The Peanuts Movie: Snoopy's Grand Adventure

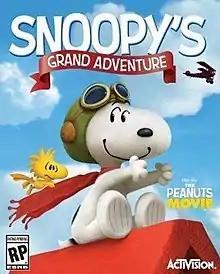

The Peanuts Movie: Snoopy's Grand Adventure is a side-scrolling platform video game based on "The Peanuts Movie". The game launched on November 3, 2015, in North America, and November 6, 2015, in Europe and Australia for the Xbox 360 and most eighth-generation platforms, becoming the first "Peanuts" video game released on a Nintendo platform internationally since "Snoopy Tennis" in 2001. It was distributed by Fox Digital Entertainment, published by Activision and developed by Behaviour Santiago.